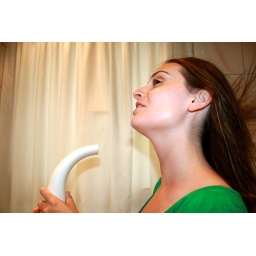
the mysterious box in the bathroom turned out to be a hairdryer to the surprise of all